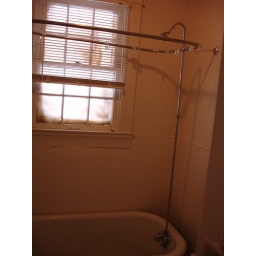
The outside of the windows were carelessly sprayed over while the house was being repainted